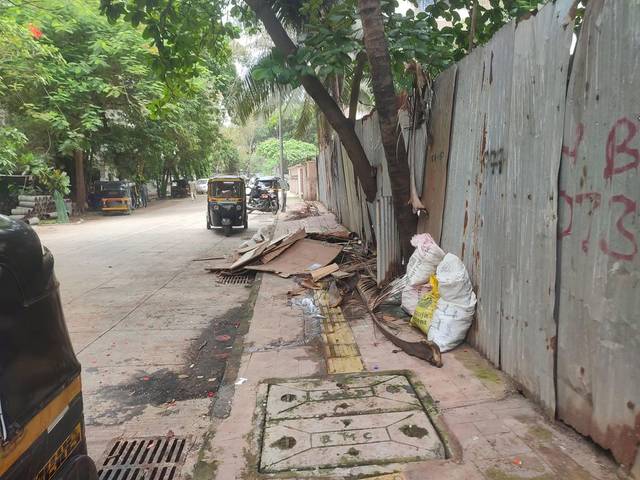
Region: India
Coordinates: 19.065, 72.826